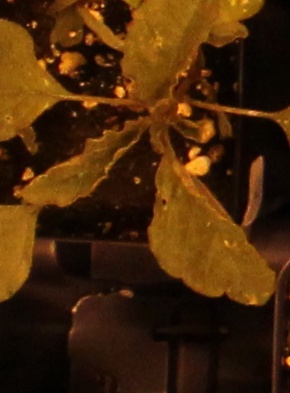
Label: Palmer Amaranth